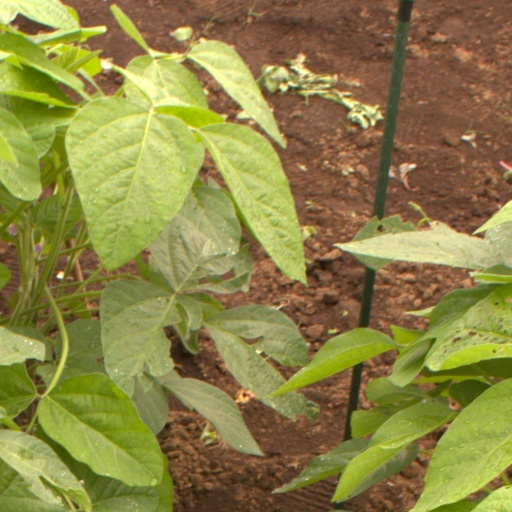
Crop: soybean